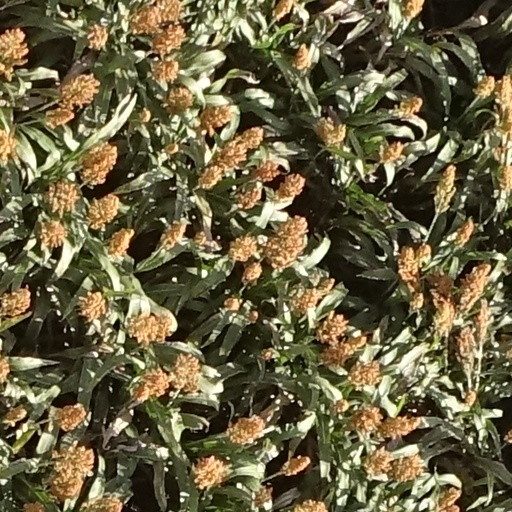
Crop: sorghum